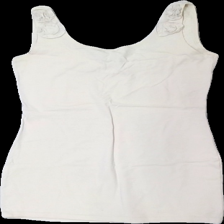
View: back
Type: Dress
Category: Ladies
Brand: H&M
Colors: Beige
Material: 100% bomull
Pattern: Floral print
Cut: C-collar
Size: S
Season: All
Price range: 50-100
Recommended usage: Reuse
Description: ärmlös klänning med blommor